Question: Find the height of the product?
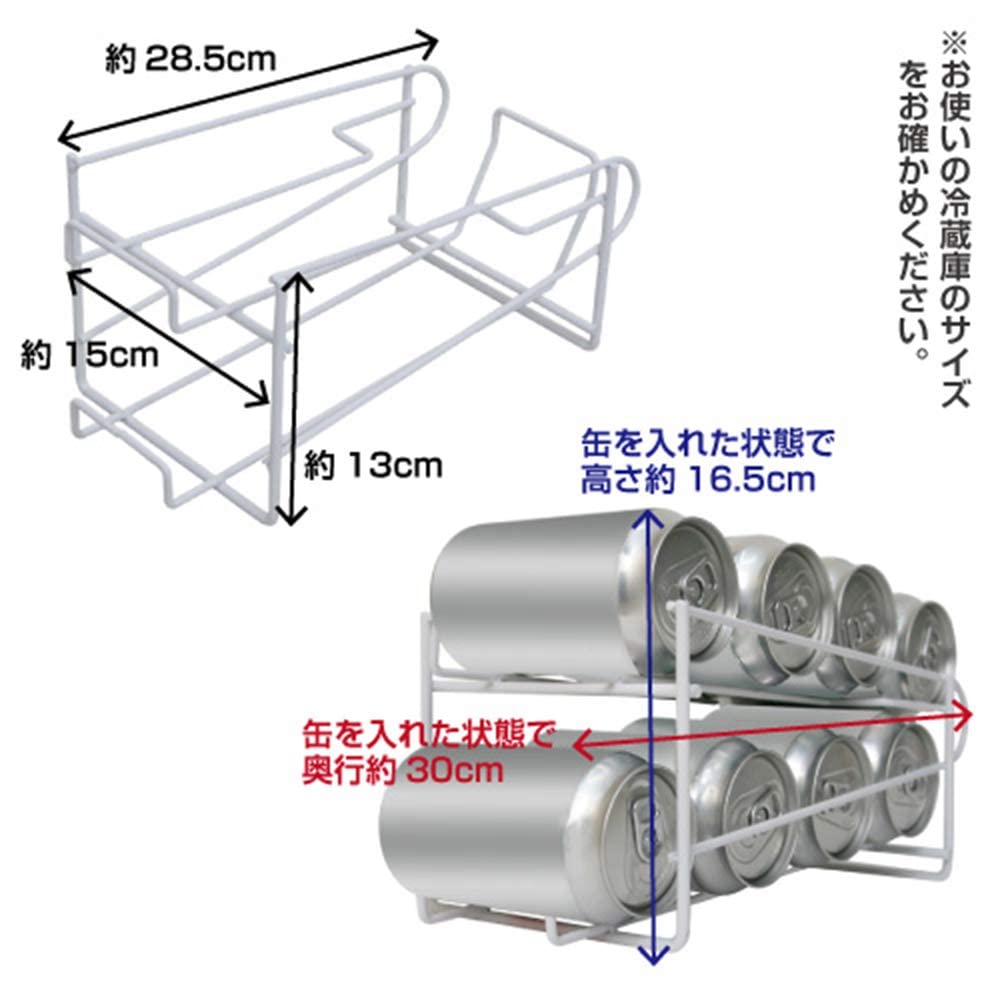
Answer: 15.0 centimetre